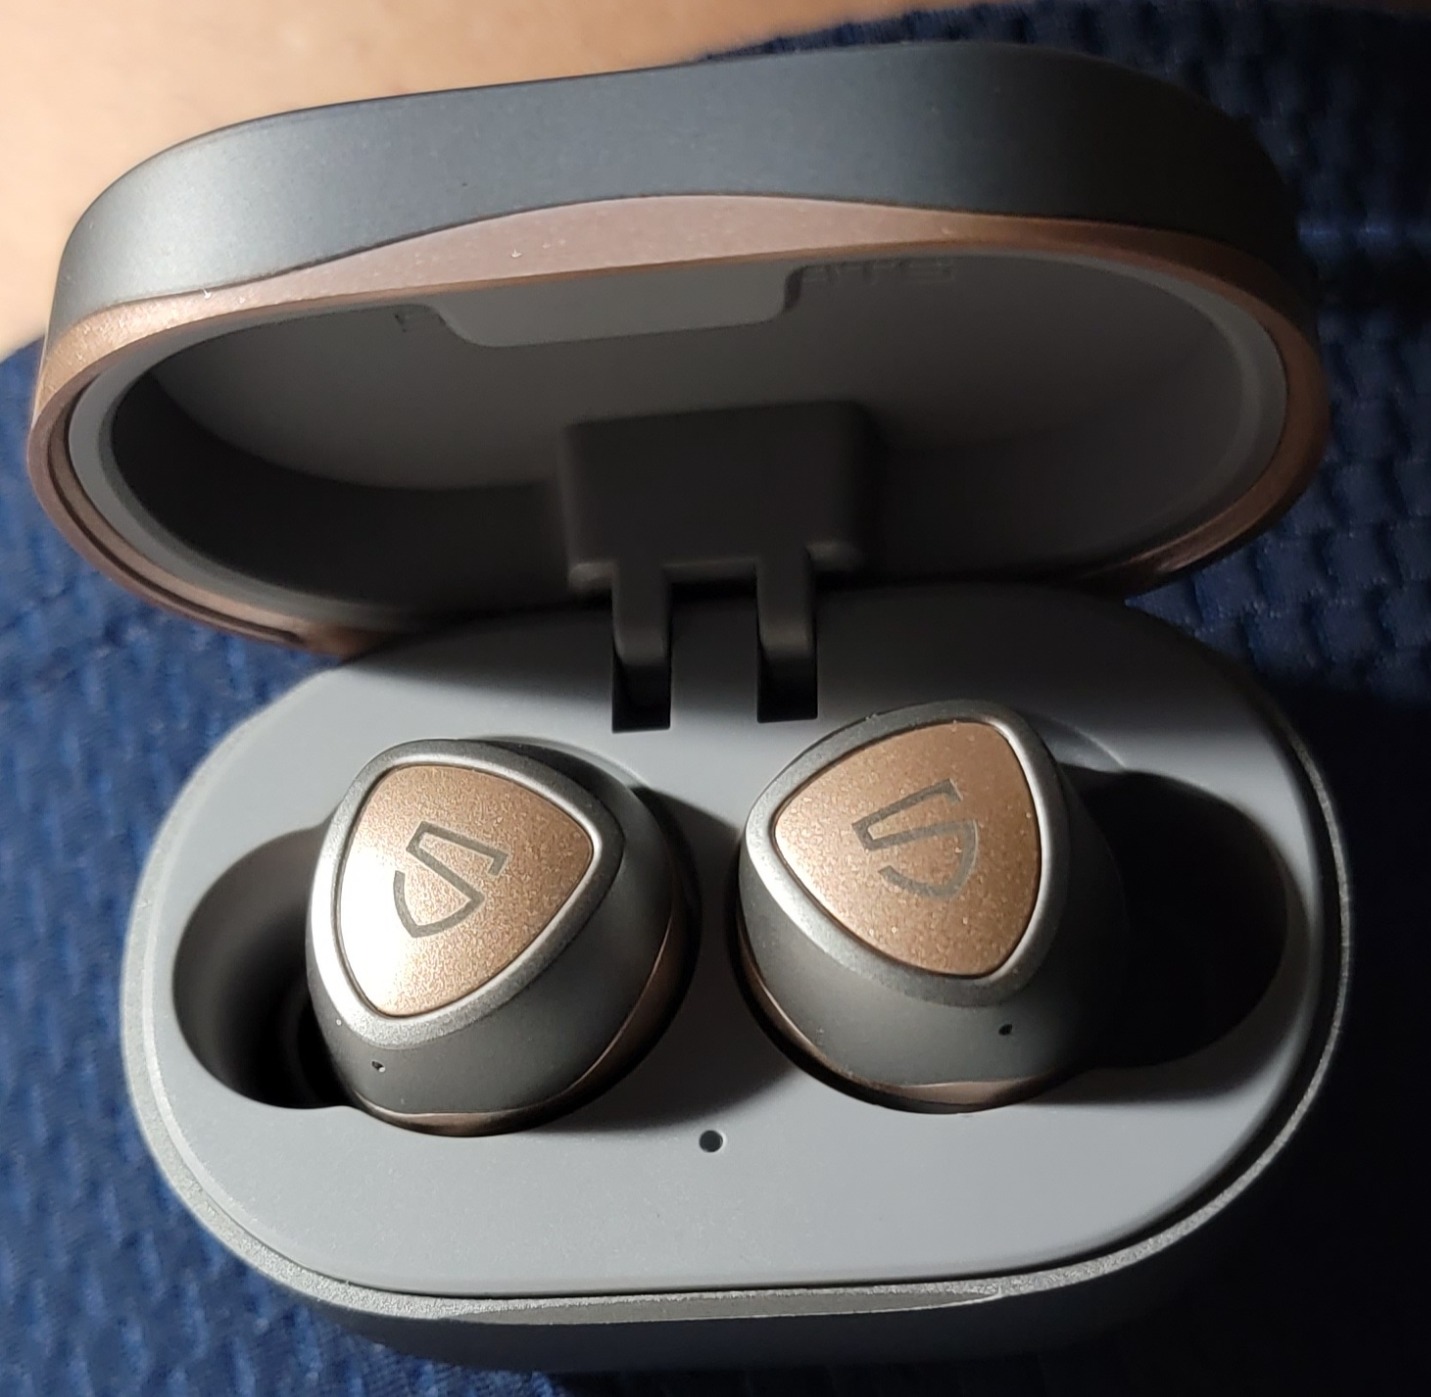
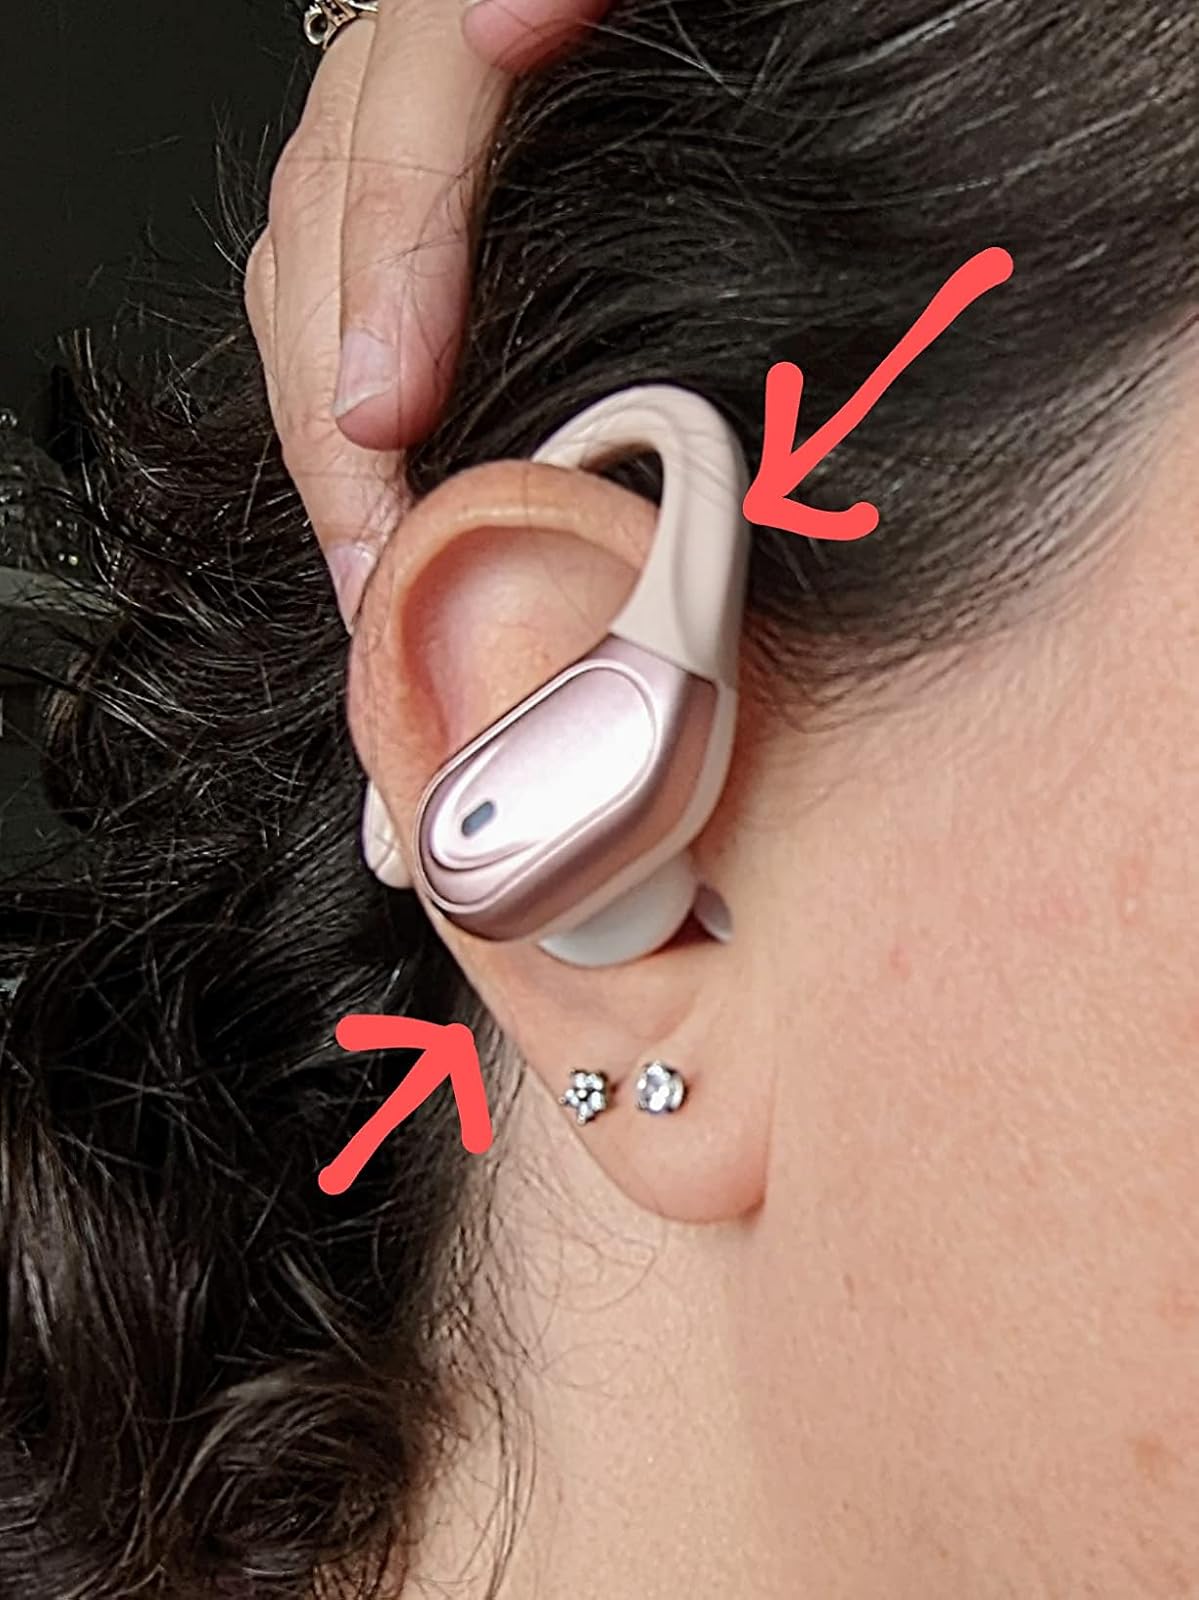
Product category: earbuds
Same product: no